Sol Hachuel

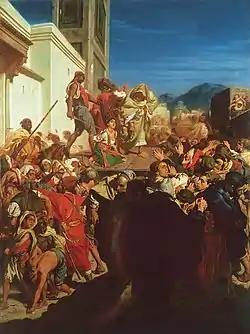
"Execution of a Moroccan Jewess"by Alfred Dehodencq

Sol Hachuel (Moroccan vernacular Arabic: "Lalla Zuleikha" ; 1817 – June 5, 1834) was a 19th century Moroccan Jewish woman from Tangier who, according to later recounts, was executed by decapitation for apostasy in Fes in 1834, at the age of 17, after her Muslim neighbors testified that she had converted to Islam. Her story has been retold in a variety of languages and genres over the following century, with each retelling affected by its own language, cultural context, and historical circumstances. Though there are variations in the accounts—on matters such as the role of Sultan Abd al-Rahman of Morocco in her fate, whether or not she might have actually converted to Islam, the meanings or lessons to be taken from the story, and even invented additions such as a French attempt to save her—she is widely regarded as a martyr and "tzadika" among Jews and as saint among Moroccans—Jews as well as Muslims—celebrated and revered for her loyalty to her faith.